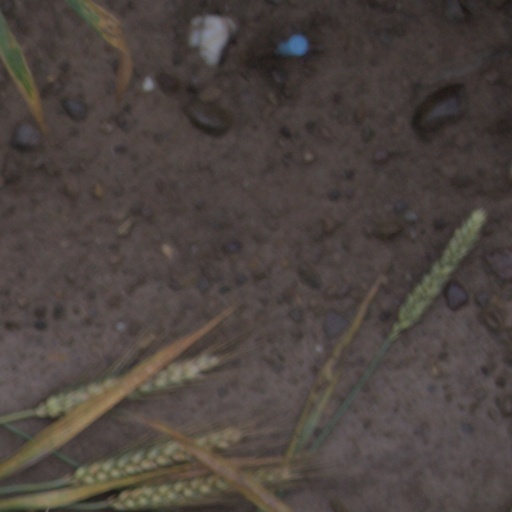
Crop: wheat